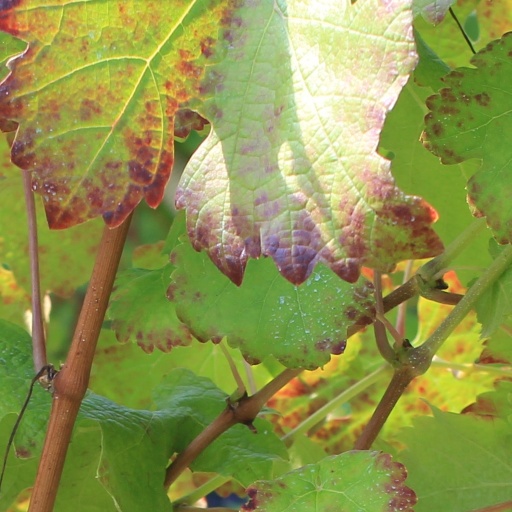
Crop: grape